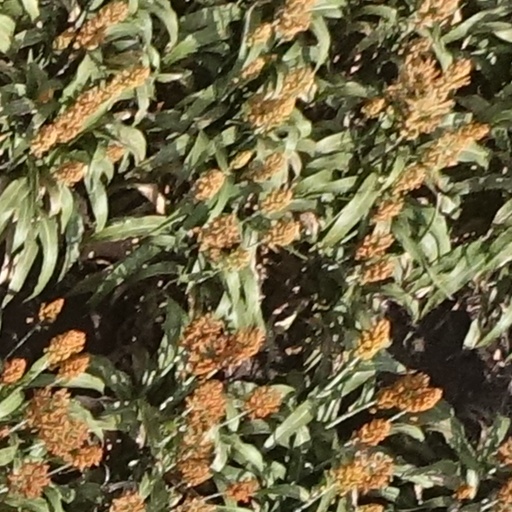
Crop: sorghum